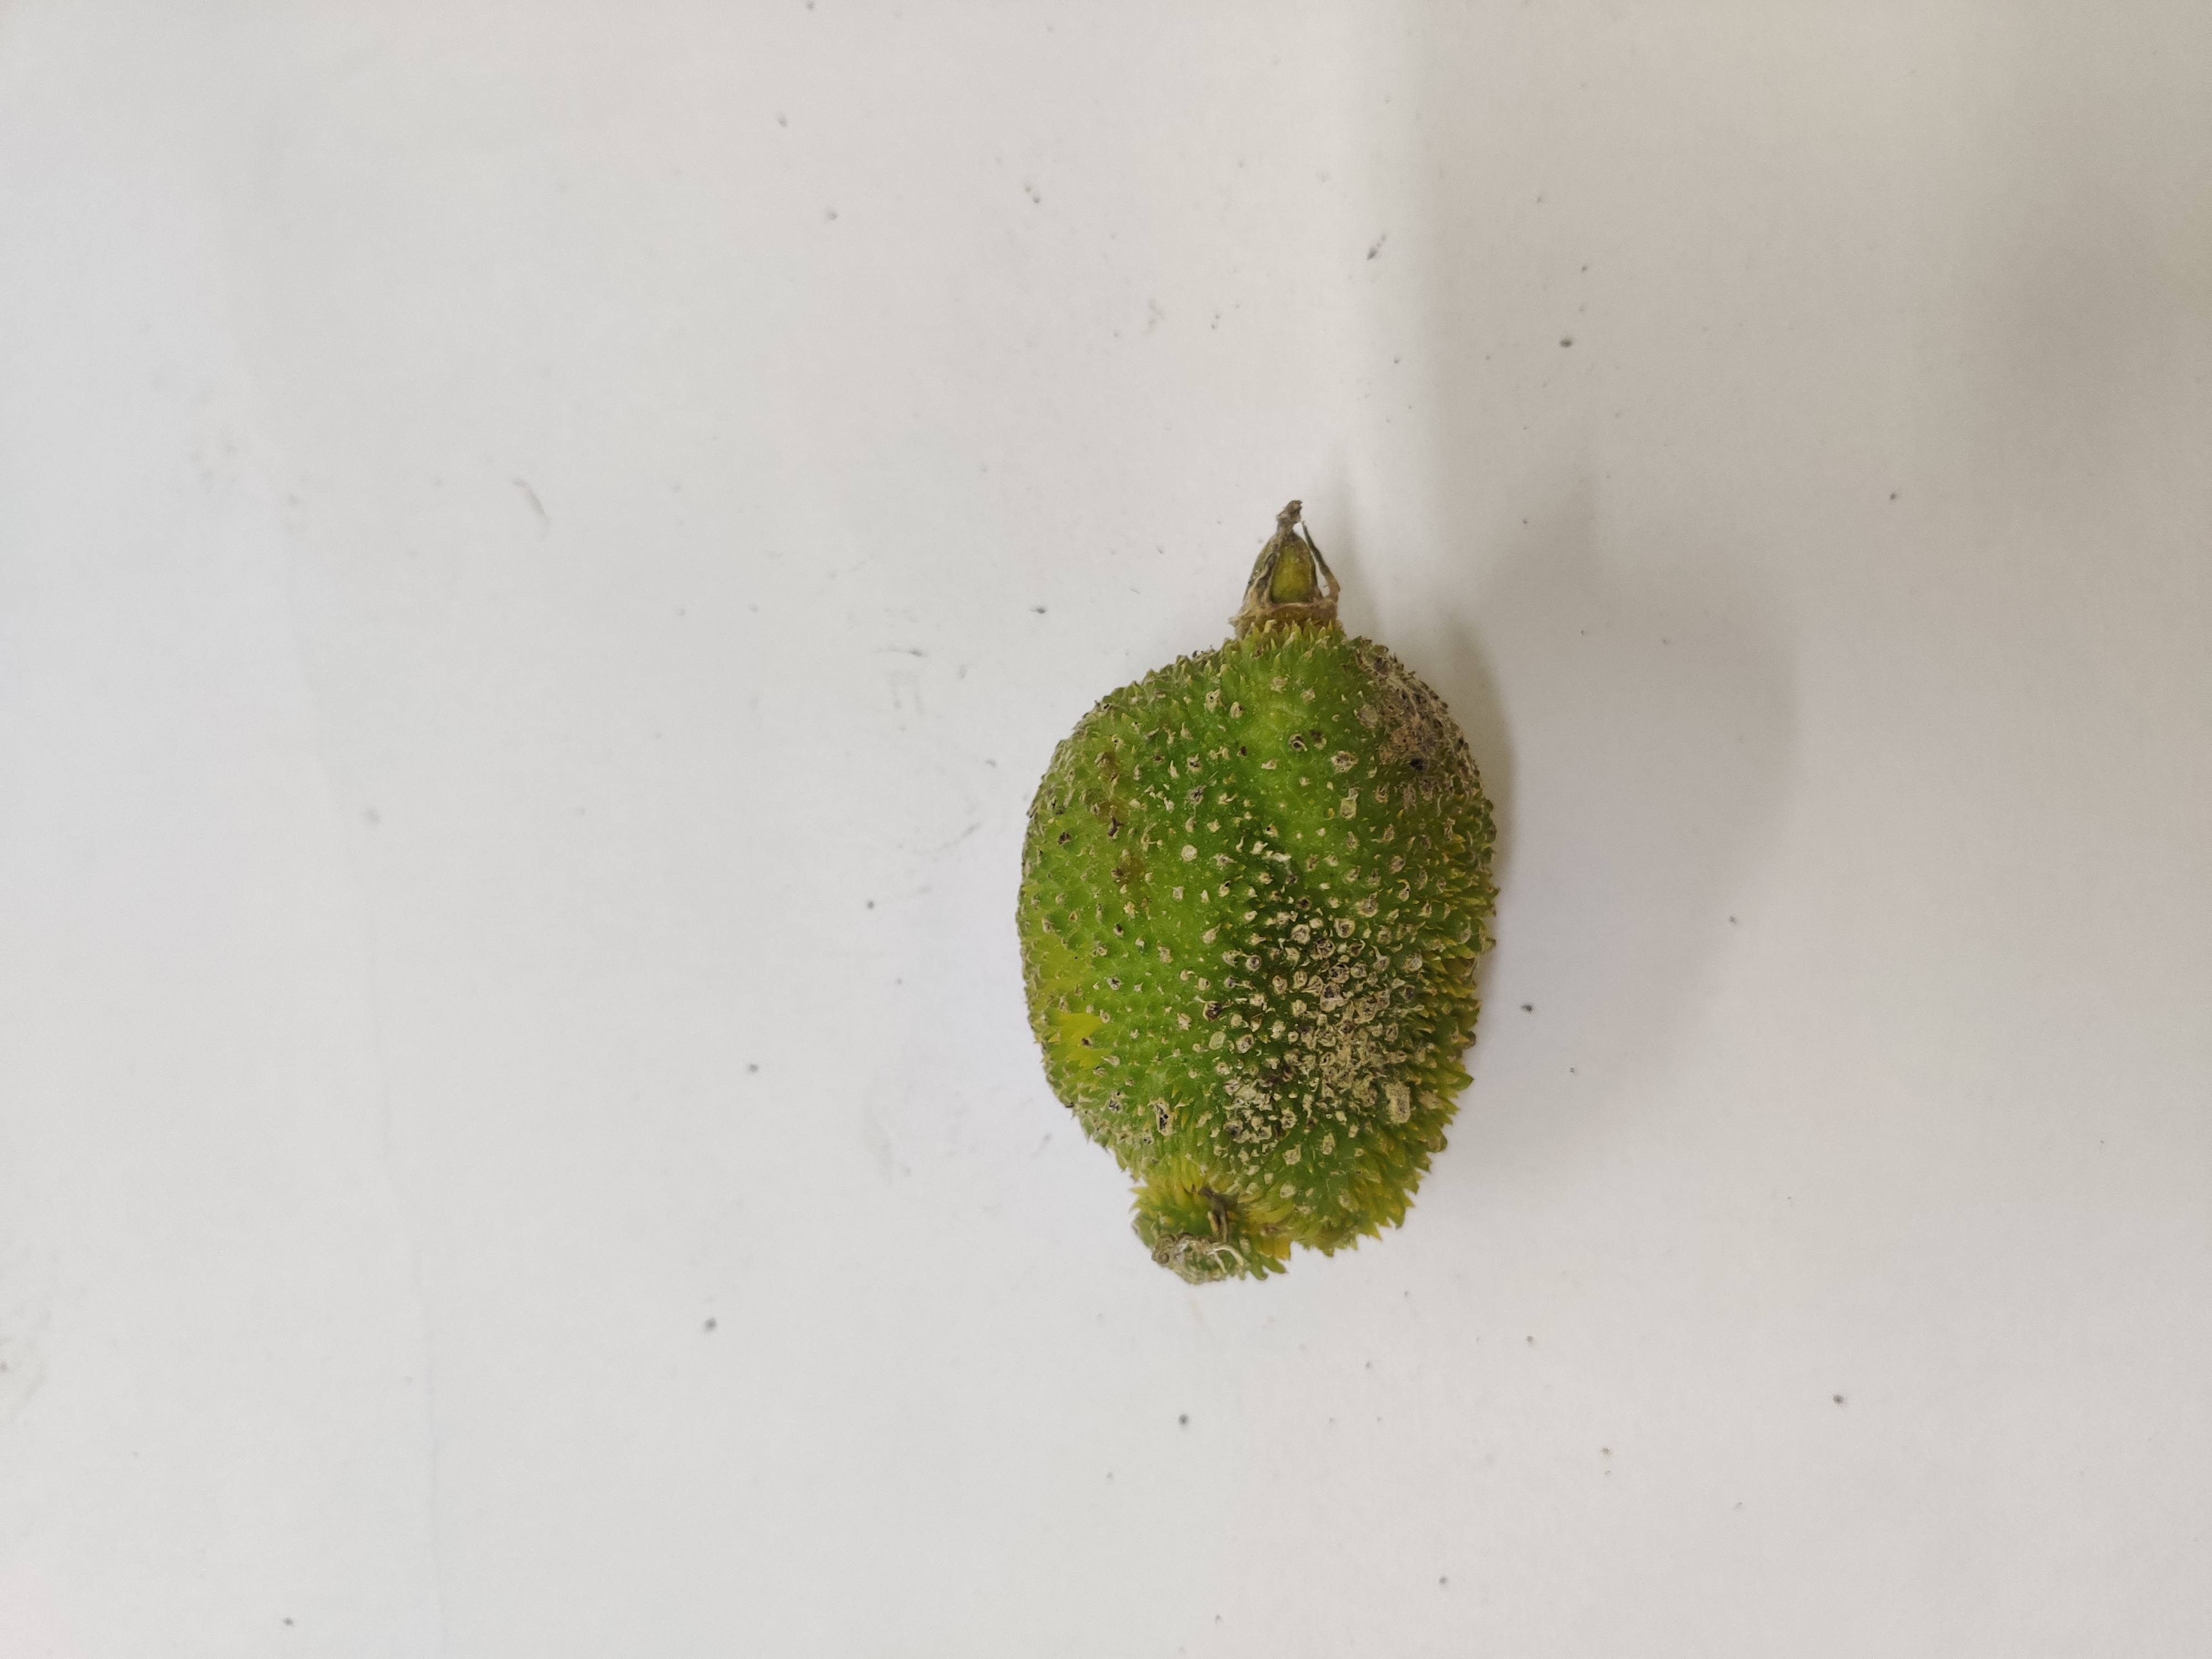
Crop: Spiny Gourd
Condition: Damaged